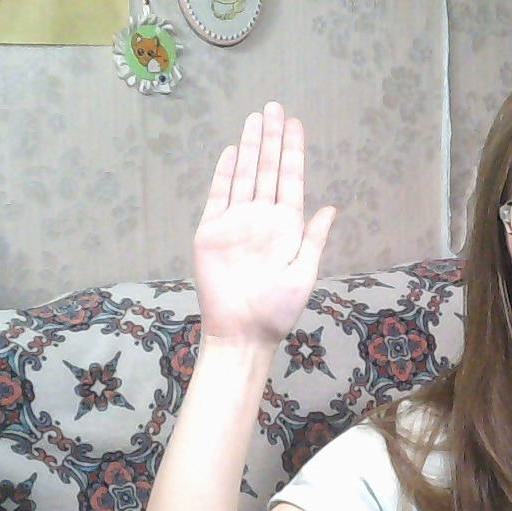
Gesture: stop